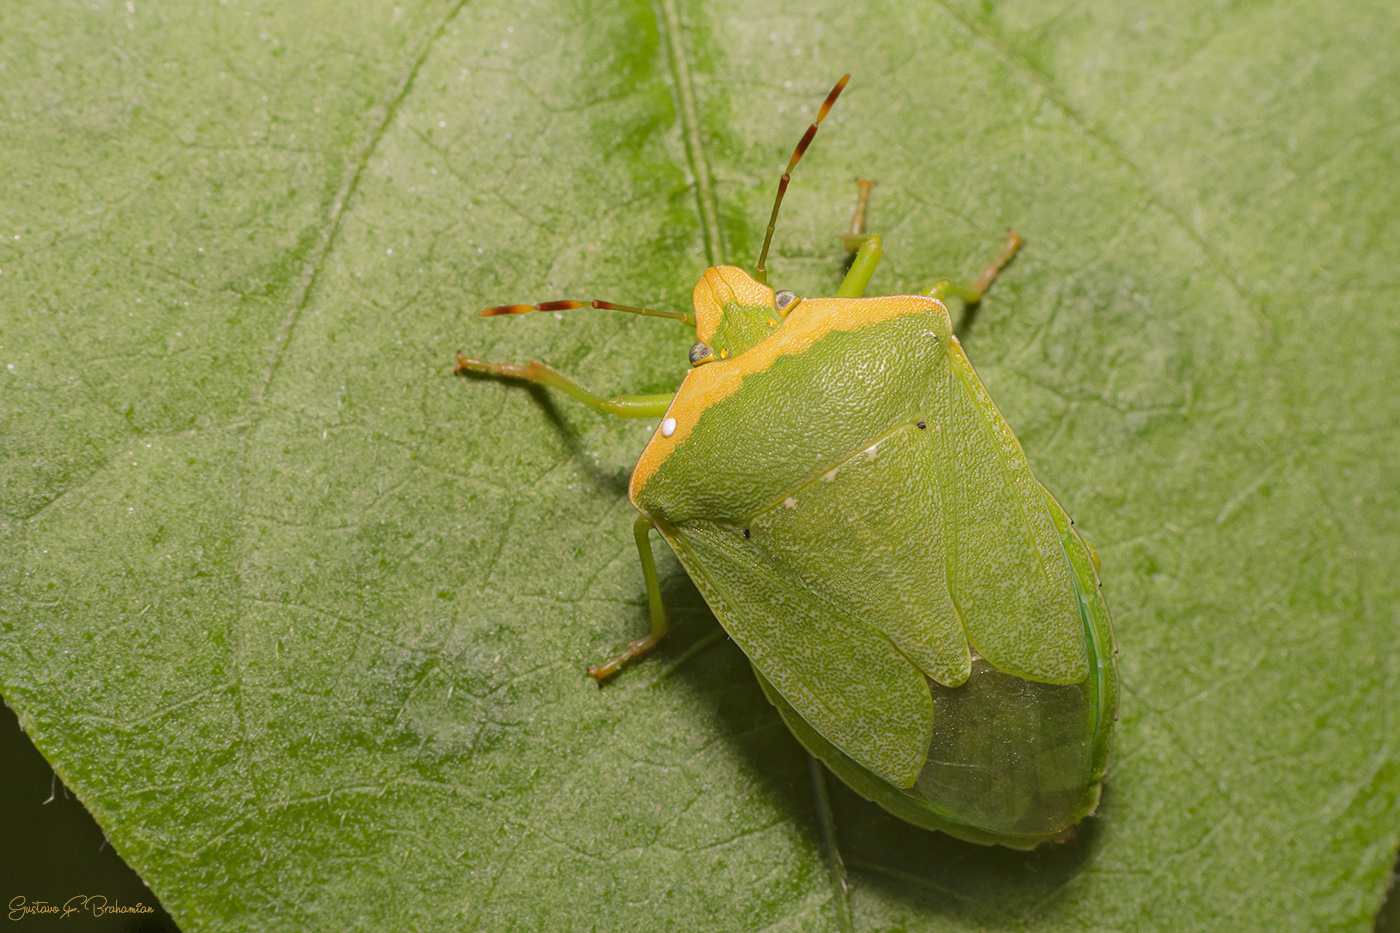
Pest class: stink_bug